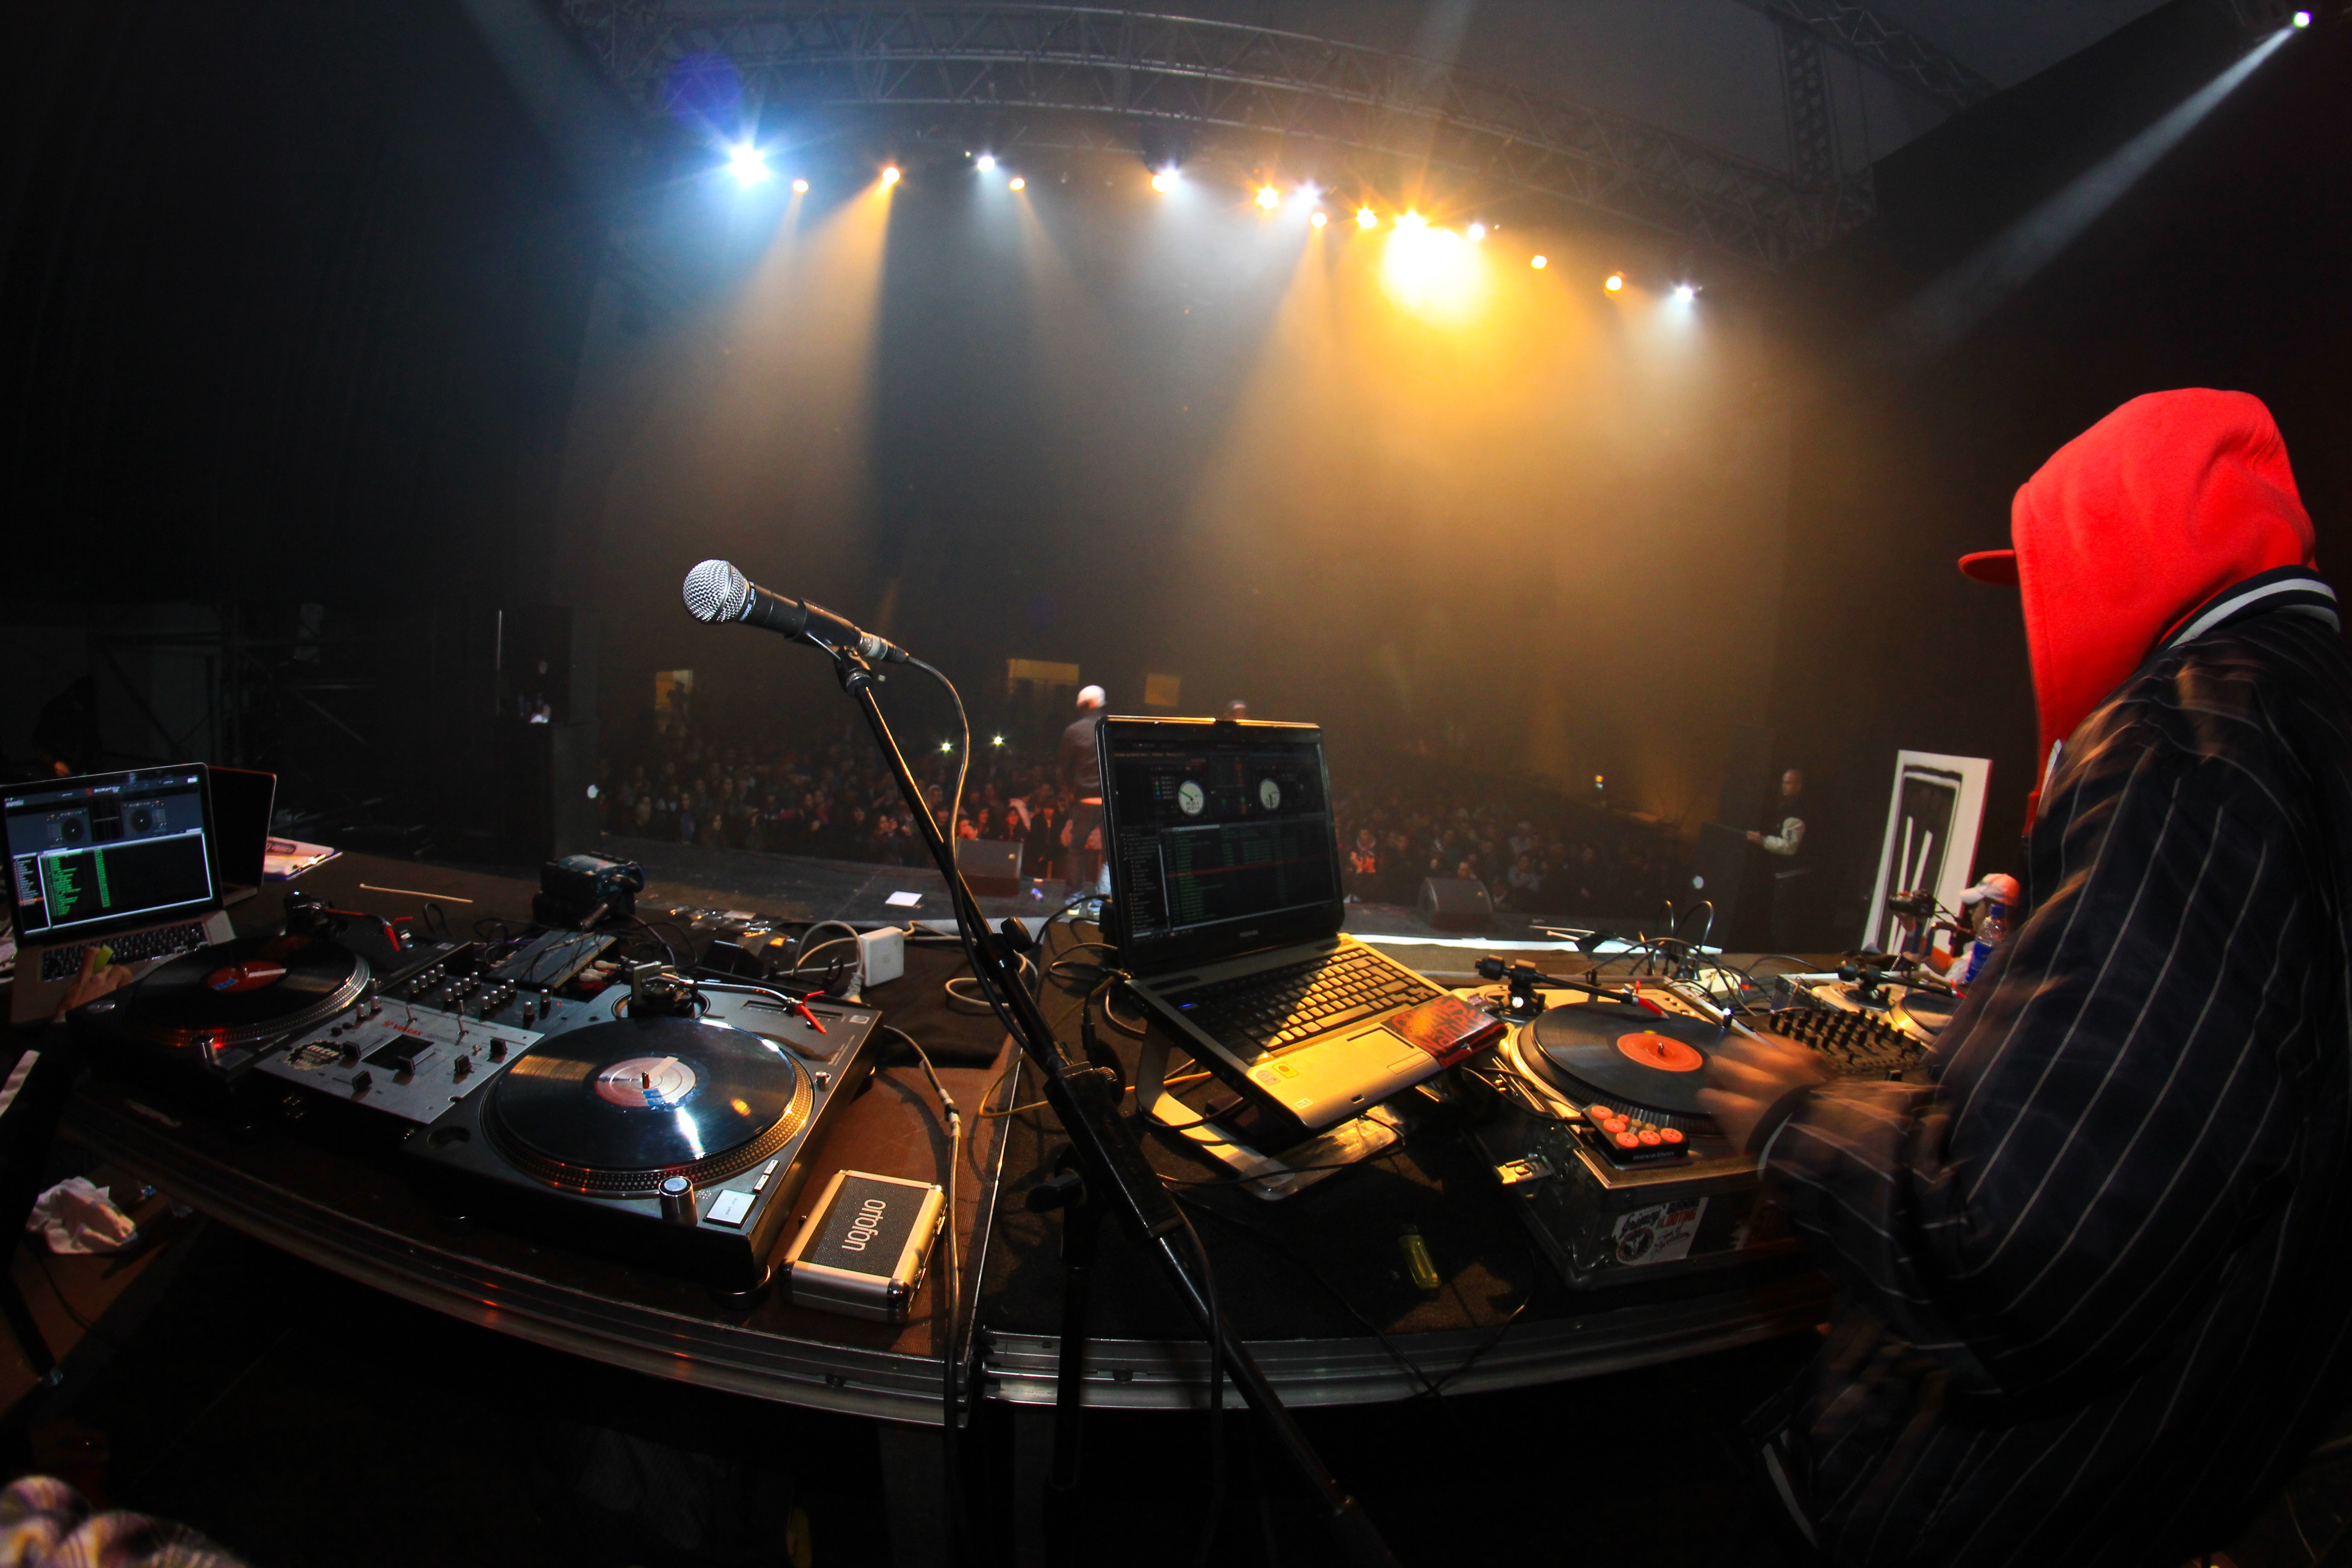
music, guitar, concert, musician, dj, technic, stage, performance, rap, scene, guitarist, drums, drummer, entertainment, performing arts, hip hop, rock concert, scenequipmente